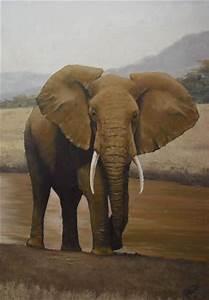
elephant